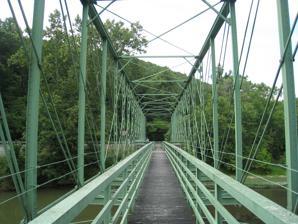
Building: Capon Lake Whipple Truss Bridge
Country: United States of America
Year built: 1874
Bridge in West Virginia For other places called Capon, see Cacapon . Capon Lake Whipple Truss Bridge Capon Lake Whipple Truss Bridge, looking northwest from its southeast end, in 2009 Coordinates 39°09′30″N 78°32′7″W / 39.15833°N 78.53528°W / 39.15833; -78.53528 Carries US 50 (1874–1937) CR 16 (1938–1991) Crosses South Branch Potomac River (1874–1937) Cacapon River (1938–present) Locale Hampshire , West Virginia, United States Official name Capon Lake Whipple Truss Bridge Other name(s) South Branch Bridge, Romney Bridge Named for Capon Lake Maintained by West Virginia Division of Highways , District 5 NRHP # 11000929 Characteristics Design National Register of Historic Places Total length 176 ft (54 m) Width 20 ft (6.1 m) Height 23 ft (7.0 m) History Constructed by T. B. White and Sons Built 1874 ( 1874 ) Rebuilt 1938 U.S. National Register of Historic Places NRHP reference No. 11000929 Added to NRHP December 15, 2011 Location The Capon Lake Whipple Truss Bridge ( locally / ˈ k eɪ p ən / ), formerly known as South Branch Bridge or Romney Bridge , is a historic Whipple truss bridge in Capon Lake, West Virginia . It is located off Carpers Pike ( West Virginia Route 259 ) and crosses the Cacapon River . The bridge formerly carried Capon Springs Road (County Route 16) over the river, connecting Capon Springs and Capon Lake. The bridge's Whipple truss technology was developed by civil engineer Squire Whipple in 1847. J. W. Murphy further modified Whipple's truss design in 1859 by designing the first truss bridge with pinned eyebar connections. The design of the Capon Lake Whipple Truss Bridge incorporates Murphy's later modifications with double-intersections and horizontal chords , and is therefore considered a Whipple–Murphy truss bridge. The Capon Lake Whipple Truss Bridge is West Virginia's oldest remaining example of a Whipple truss bridge and its oldest extant metal truss bridge. The Capon Lake Whipple Truss Bridge was originally constructed in 1874 as part of the South Branch Bridge (or alternatively, the Romney Bridge), a larger two-span Whipple truss bridge conveying the Northwestern Turnpike ( U.S. Route 50 ) across the South Branch Potomac River near Romney . The larger Whipple truss bridge replaced an 1838 wooden covered bridge that was destroyed during the American Civil War . In 1874, T. B. White and Sons were charged with the construction of a Whipple truss bridge over the South Branch; that bridge served travelers along the Northwestern Turnpike for 63 years until a new bridge was constructed in 1937. Dismantled in 1937, the bridge was relocated to Capon Lake in southeastern Hampshire County to carry Capon Springs Road (County Route 16) between West Virginia Route 259 and Capon Springs. The bridge was dedicated on August 20, 1938. In 1991, a new bridge was completed to the south, and the Capon Lake Whipple Truss Bridge was preserved in place by the West Virginia Division of Highways, due to its rarity, age, and engineering significance. The Capon Lake Whipple Truss Bridge was listed on the National Register of Historic Places on December 15, 2011. Geography and setting The Capon Lake Whipple Truss Bridge is located in a predominantly rural agricultural and forested area of southeastern Hampshire County within the Cacapon River valley. Baker Mountain , a forested narrow anticlinal mountain ridge, rises to the immediate west, and the western rolling foothills of the anticlinal Great North Mountain rise to the bridge's east. The confluence of Capon Springs Run with the Cacapon River lies just north (downstream) of the bridge. George Washington National Forest is located to the bridge's southeast, covering the forested area south of Capon Springs Road. The bridge is located along Carpers Pike ( West Virginia Route 259 ) in the unincorporated community of Capon Lake , 2.05 miles (3.30 km) southwest of Yellow Spring and 6.77 miles (10.90 km) northeast of the town of Wardensville . The historic Capon Springs Resort and the unincorporated community of Capon Springs are located 3.5 miles (5.6 km) east of Capon Lake on Capon Springs Road (West Virginia Secondary Route 16). The bridge is located immediately north (downstream) of the intersection of Carpers Pike with Capon Springs Road, which is carried across the Cacapon River via the current Capon Lake Bridge, a Girder bridge built in 1991 to replace the Whipple truss bridge for conveying vehicle traffic. The property containing the Capon Lake Whipple Truss Bridge is less than 1 acre (0.40 ha) in size. Architecture Wooden pedestrian walkway added to the bridge in 1991 The Capon Lake Whipple Truss Bridge is an early example of the use of metal truss bridge load-bearing superstructure technology, which defined highway bridge design well into the 20th century. Because of "its uncommon innovative design and age", the bridge is one of West Virginia's most historically significant bridges. It is the oldest remaining example of a Whipple truss bridge in West Virginia, and the oldest extant metal truss bridge in the state. The metal truss technology of the bridge displays distinctive innovations developed by the prominent civil engineers and bridge designers Squire Whipple and J. W. Murphy; the innovations are evident in the bridge's double-intersection diagonals and counter-diagonals with pin connections. Approximately 20 feet (6.1 m) in width and 176 feet (54 m) in length, the bridge is built atop a reinforced concrete abutment and pier. Its truss structure exhibits a double-intersection configuration, constructed of 14 bays , each measuring approximately 11 feet (3.4 m) wide and 23 feet (7.0 m) in height, with the diagonals extending across two bays each. The bridge is fabricated of wrought iron bracketed with pins. Spanning the full length of the bridge is a wooden pedestrian walkway that consists of an observation deck and wooden seating near the bridge's midspan. History Whipple truss development The bridge's Whipple truss technology was developed in 1847 by civil engineer Squire Whipple, who received a patent from the U.S. Patent Office the same year. Whipple was one of the first structural engineers to use scientific and mathematical methods analyzing the forces and stresses in framed structures to design the bridge, and his groundbreaking 1847 book, A Work on Bridge Building , had a significant influence on bridge engineering. Whipple's truss bridge design incorporated double-intersection diagonals into the standard Pratt truss , thus allowing the diagonals to extend across two truss bays. Engineer J. W. Murphy further modified Whipple's truss design in 1859 when he designed the first truss bridge with pinned eyebar connections, which utilized pins instead of trunnions . Murphy's design removed the need for riveted connections and allowed for easier and more widespread construction of truss bridges. In 1863, Murphy designed the first pin-connected truss bridge with both wrought iron tension and compression components and cast iron joint blocks and pedestals. Murphy's truss design consisted of double-intersection counter-diagonals, and along with the eyebar and pin connections, permitted longer iron bridge spans. Squire Whipple The technological design advances made by Whipple and Murphy, in addition to further advances in steel and iron fabrication, made wrought iron truss bridges a major industry in the United States. The Capon Lake bridge was a Whipple–Murphy truss bridge, since it incorporated Murphy's later modifications with double-intersections and horizontal chords . At the time of the bridge's original fabrication in 1874, metal truss bridges were ordered from catalogs by county courts and other entities responsible for transportation construction and maintenance. These entities provided the desired width, length, and other specifications, and the truss materials were shipped to the construction site and assembled by local construction teams. Metal truss bridges were more economically feasible, could span longer distances, and were simpler to construct than stone bridges, and they were more durable than wooden bridges. They were also marketed as detachable and transportable structures that could be dismantled and reassembled. The technology used in the Capon Lake Whipple Truss Bridge revolutionized transport throughout West Virginia. While the Whipple truss bridge had waned in popularity by the 1890s, the bridges were commonly disassembled and re-erected for use on secondary roads, as was the case with the Capon Lake Whipple Truss Bridge in 1938. T. B. White and Sons The construction company that built the Capon Lake Whipple Truss Bridge, T. B. White and Sons, was established in 1868. Its founder Timothy B. White had been a carpenter and contractor in New Brighton, Pennsylvania since the 1840s. White also operated factories for iron cars and woolen mill machinery until 1859, when he began to concentrate solely on bridge construction. White's bridge company operated from a factory on the Beaver River in New Brighton until the factory was destroyed by fire in 1878. After the fire, the company relocated across the river to Beaver Falls and restructured as the Penn Bridge and Machine Works. In addition to iron truss bridges, the company produced a range of structural and architectural components and continued to expand; it employed over 500 workers by 1908. Penn Bridge and Machine Works fended off purchase by the American Bridge Company and continued to operate independently, unlike similar small bridge companies founded in the 19th century. The most prolific of its kind in the Pittsburgh region, the company was responsible for the construction of bridges throughout the United States. South Branch Bridge The 1838 covered bridge over the South Branch Potomac River destroyed during the American Civil War , looking east toward Sycamore Dale The Capon Lake Whipple Truss Bridge was originally constructed in 1874 as part of the South Branch Bridge (or the Romney Bridge), a larger two-span Whipple truss bridge conveying the Northwestern Turnpike ( U.S. Route 50 ) across the South Branch Potomac River 0.57 miles (0.92 km) west of Romney . The 1874 Whipple truss bridge across the South Branch replaced an 1838 wooden covered bridge that had been chartered by the Virginia General Assembly during the construction of the Northwestern Turnpike. Before the construction of the covered bridge in 1838, a public ferry conveyed traffic across the river. Isaac Parsons (1752–1796) operated a ferry there following its establishment by an act of the Virginia General Assembly in October 1786. The 1838 covered bridge remained in use until it was destroyed by retreating Confederate forces during the American Civil War . Throughout the course of the war, Romney reportedly changed hands 56 times between Confederate and Union forces, and the crossing of the South Branch Potomac River served as a strategic point due to its position along the Northwestern Turnpike, an important east–west route. Following the conclusion of the war, nearly all bridges along the Northwestern Turnpike had been destroyed, including the South Branch Bridge. In order to restore local businesses and industry, Hampshire County citizens called a meeting and steps were taken at the local level to proceed with the construction of new bridges. Local citizens and the South Branch Intelligencer newspaper of Romney campaigned for the immediate replacement of the bridge because of "continual risk, danger and inconveniences arising from want of the South Branch Bridge at Col. Gibson's (destroyed during the war)...". Hampshire County began issuing bonds for the construction of a new bridge over the South Branch in 1868, and by 1874, construction of the Whipple truss bridge had commenced. T. B. White and Sons were charged with the bridge's construction. The South Branch Potomac River looking north in 2008, downstream from the present-day South Branch Bridge The South Branch Intelligencer published periodic updates on the progress of the South Branch Bridge's construction. According to the newspaper, the bridge was scheduled to be completed by July 1875. During the course of construction, John Ridenour lost a finger while working on the bridge. The new South Branch Bridge was completed well ahead of schedule in October 1874. The October 12, 1874, edition of the South Branch Intelligencer characterized the new bridge as a "complete, handsome and durable structure", and further recounted that "the contractors, Messrs. White & Sons, New Brighton, Pennsylvania 'Penn Bridge & Machine Works,' have given us, in general opinion, a first rate, durable work, and deserve our best commendations.... We are confident that ours will realize a very handsome income and fully vindicate the wisdom of the County Court in voting its construction." Following its construction in 1874, the Whipple truss bridge over the South Branch Potomac River served Romney and travelers along the Northwestern Turnpike for 63 years. In 1935, the West Virginia State Road Commission began organizing a project to replace the Whipple truss bridge, and construction of the new bridge had begun by 1936. In November of that year, a car collided with the south side of the eastern Whipple truss span, which knocked the span completely off its eastern abutment. The car plunged into the South Branch Potomac River, followed by the compromised truss span, which collapsed on top of the car. Unaware of the span's collapse, a car traveling from the west drove off the end of the west span at the bridge's center pier, and fell onto the collapsed span. According to the Hampshire Review , the only serious injury sustained was a broken wooden leg. Following the collapse of the eastern Whipple truss span, a temporary wooden span was hastily constructed between the western truss span and the eastern abutment, so that traffic was uninterrupted until the new bridge was completed and opened on June 21, 1937. The 1937 bridge was used until 2010 when it was replaced by the current South Branch Bridge. Capon Lake Bridge The bridge in 2009, looking southeast from Carpers Pike ( West Virginia Route 259 ) Because Whipple truss bridges were easily disassembled and re-erected, the remaining western span of the Whipple truss over the South Branch was dismantled in 1937 and relocated to Capon Lake in southeastern Hampshire County to convey Capon Springs Road (West Virginia Secondary Route 16) between West Virginia Route 259 and Capon Springs. According to Branson Himelwright, a Capon Springs resident who had been a construction worker involved in the re-erection of the Whipple truss span at Capon Lake, the only two ways to cross the Cacapon River to reach Capon Springs were to cross a swinging footbridge or ford the river. During the bridge's construction, a new pier and abutments were constructed to carry the Whipple truss span and a connected Pratt truss that had been salvaged from an unknown bridge. Himelwright and Jacob "Moss" Rudolph, who had also participated in the bridge's construction, stated in interviews that both the site excavation and concrete work for the pier and abutments were completed by hand. The newly erected Capon Lake Bridge was dedicated on August 20, 1938, with a ceremony including musical performances by the Romney High School and Capon Springs Resort bands. Former West Virginia Governor and Capon Springs native Herman G. Kump , West Virginia State Road Commission Secretary Cy Hammill, and numerous other state officials were in attendance at the dedication. In 1991, the new steel stringer Capon Lake Bridge was constructed 187 feet (57 m) to the southwest of the Capon Lake Whipple Truss Bridge, after which the Whipple truss bridge was closed to vehicle traffic. Due to its rarity, age, and engineering significance, West Virginia Division of Highways District 5 decided to preserve the Whipple truss bridge. During the bridge's restoration, the Pratt truss span was removed due to significant deterioration, and the roadway deck was also removed. A wooden pedestrian walkway and observation deck were constructed across the full span of the remaining truss bridge. Wooden observation deck looking downstream (north) on the Cacapon River , 2009 Cacapon River , looking downstream from the bridge in 2009 The Capon Lake Whipple Truss Bridge was listed on the National Register of Historic Places on December 15, 2011, for its "engineering significance as an excellent example of a Whipple/Murphy Truss bridge." Since its listing, the bridge has been maintained as a historic site for pedestrians by the West Virginia Division of Highways District 5. In 2012, the West Virginia Division of Highways, in association with the West Virginia Archives and the history department of the West Virginia Division of Culture and History, installed a historical marker at the northwestern entry to the bridge as part of the West Virginia Highway Historical Marker Program. The marker reads: First erected in 1874 as a two span bridge on US 50 near Romney, one span was moved here in 1938 and re-erected on a new foundation. The 17' wide by 176' long bridge is a Whipple–Murphy Truss. The state's oldest extant metal truss, the bridge is one of a few of its type in WV. Listed in the National Register of Historic Places in 2011. See also List of historic sites in Hampshire County, West Virginia National Register of Historic Places listings in Hampshire County, West Virginia Hayden Bridge (Springfield, Oregon) – another example of a notable Whipple-Murphy truss bridge References